Pina Bausch

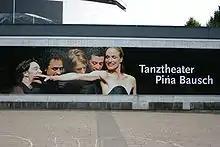
Poster in front of Schauspielhaus Wuppertal, 2008

Her best-known dance-theatre works include the melancholic "Café Müller" (1978), in which dancers stumble around the stage crashing into tables and chairs, to arias by Henry Purcell. Bausch had most of the dancers perform this piece with their eyes closed. The six dancers continually lift, drop, and chase each other. The thrilling ("The Rite of Spring") (1975) required the stage to be completely covered with soil.